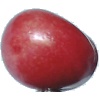
Label: Cherry 2